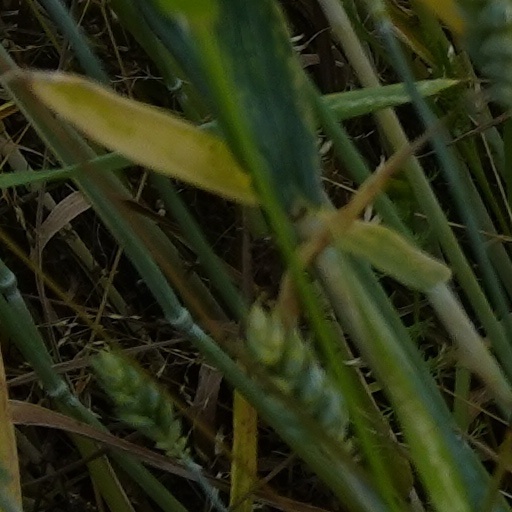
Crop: wheat